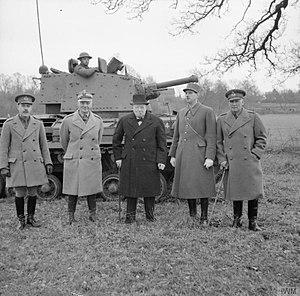
Le secteur défensif de la Sarre, appelé durant la guerre secteur fortifié de la Sarre, est une partie de la ligne Maginot, située entre le secteur fortifié de Faulquemont à l'ouest et le secteur fortifié de Rohrbach à l'est, dans le département de la Moselle.